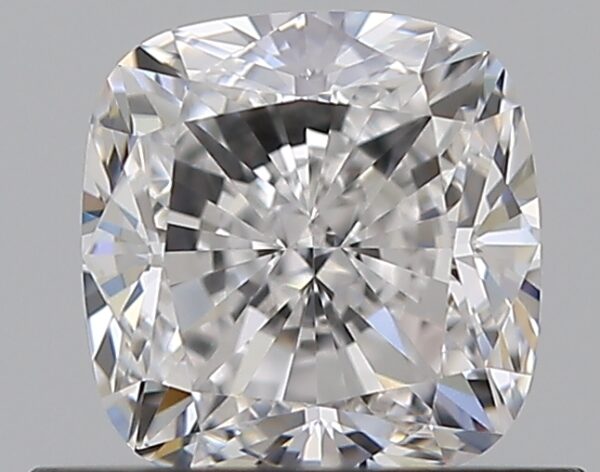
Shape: cushion
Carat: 0.72
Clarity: VVS1
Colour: D
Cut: EX
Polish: EX
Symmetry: EX
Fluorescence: N
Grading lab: GIA
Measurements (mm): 5.01 x 4.83 x 3.32